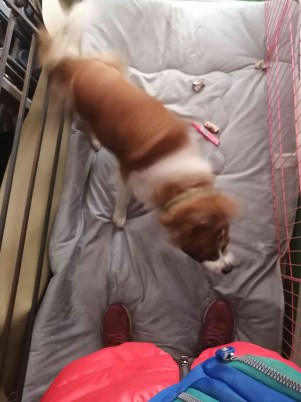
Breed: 3336-n000121-chinese_rural_dog